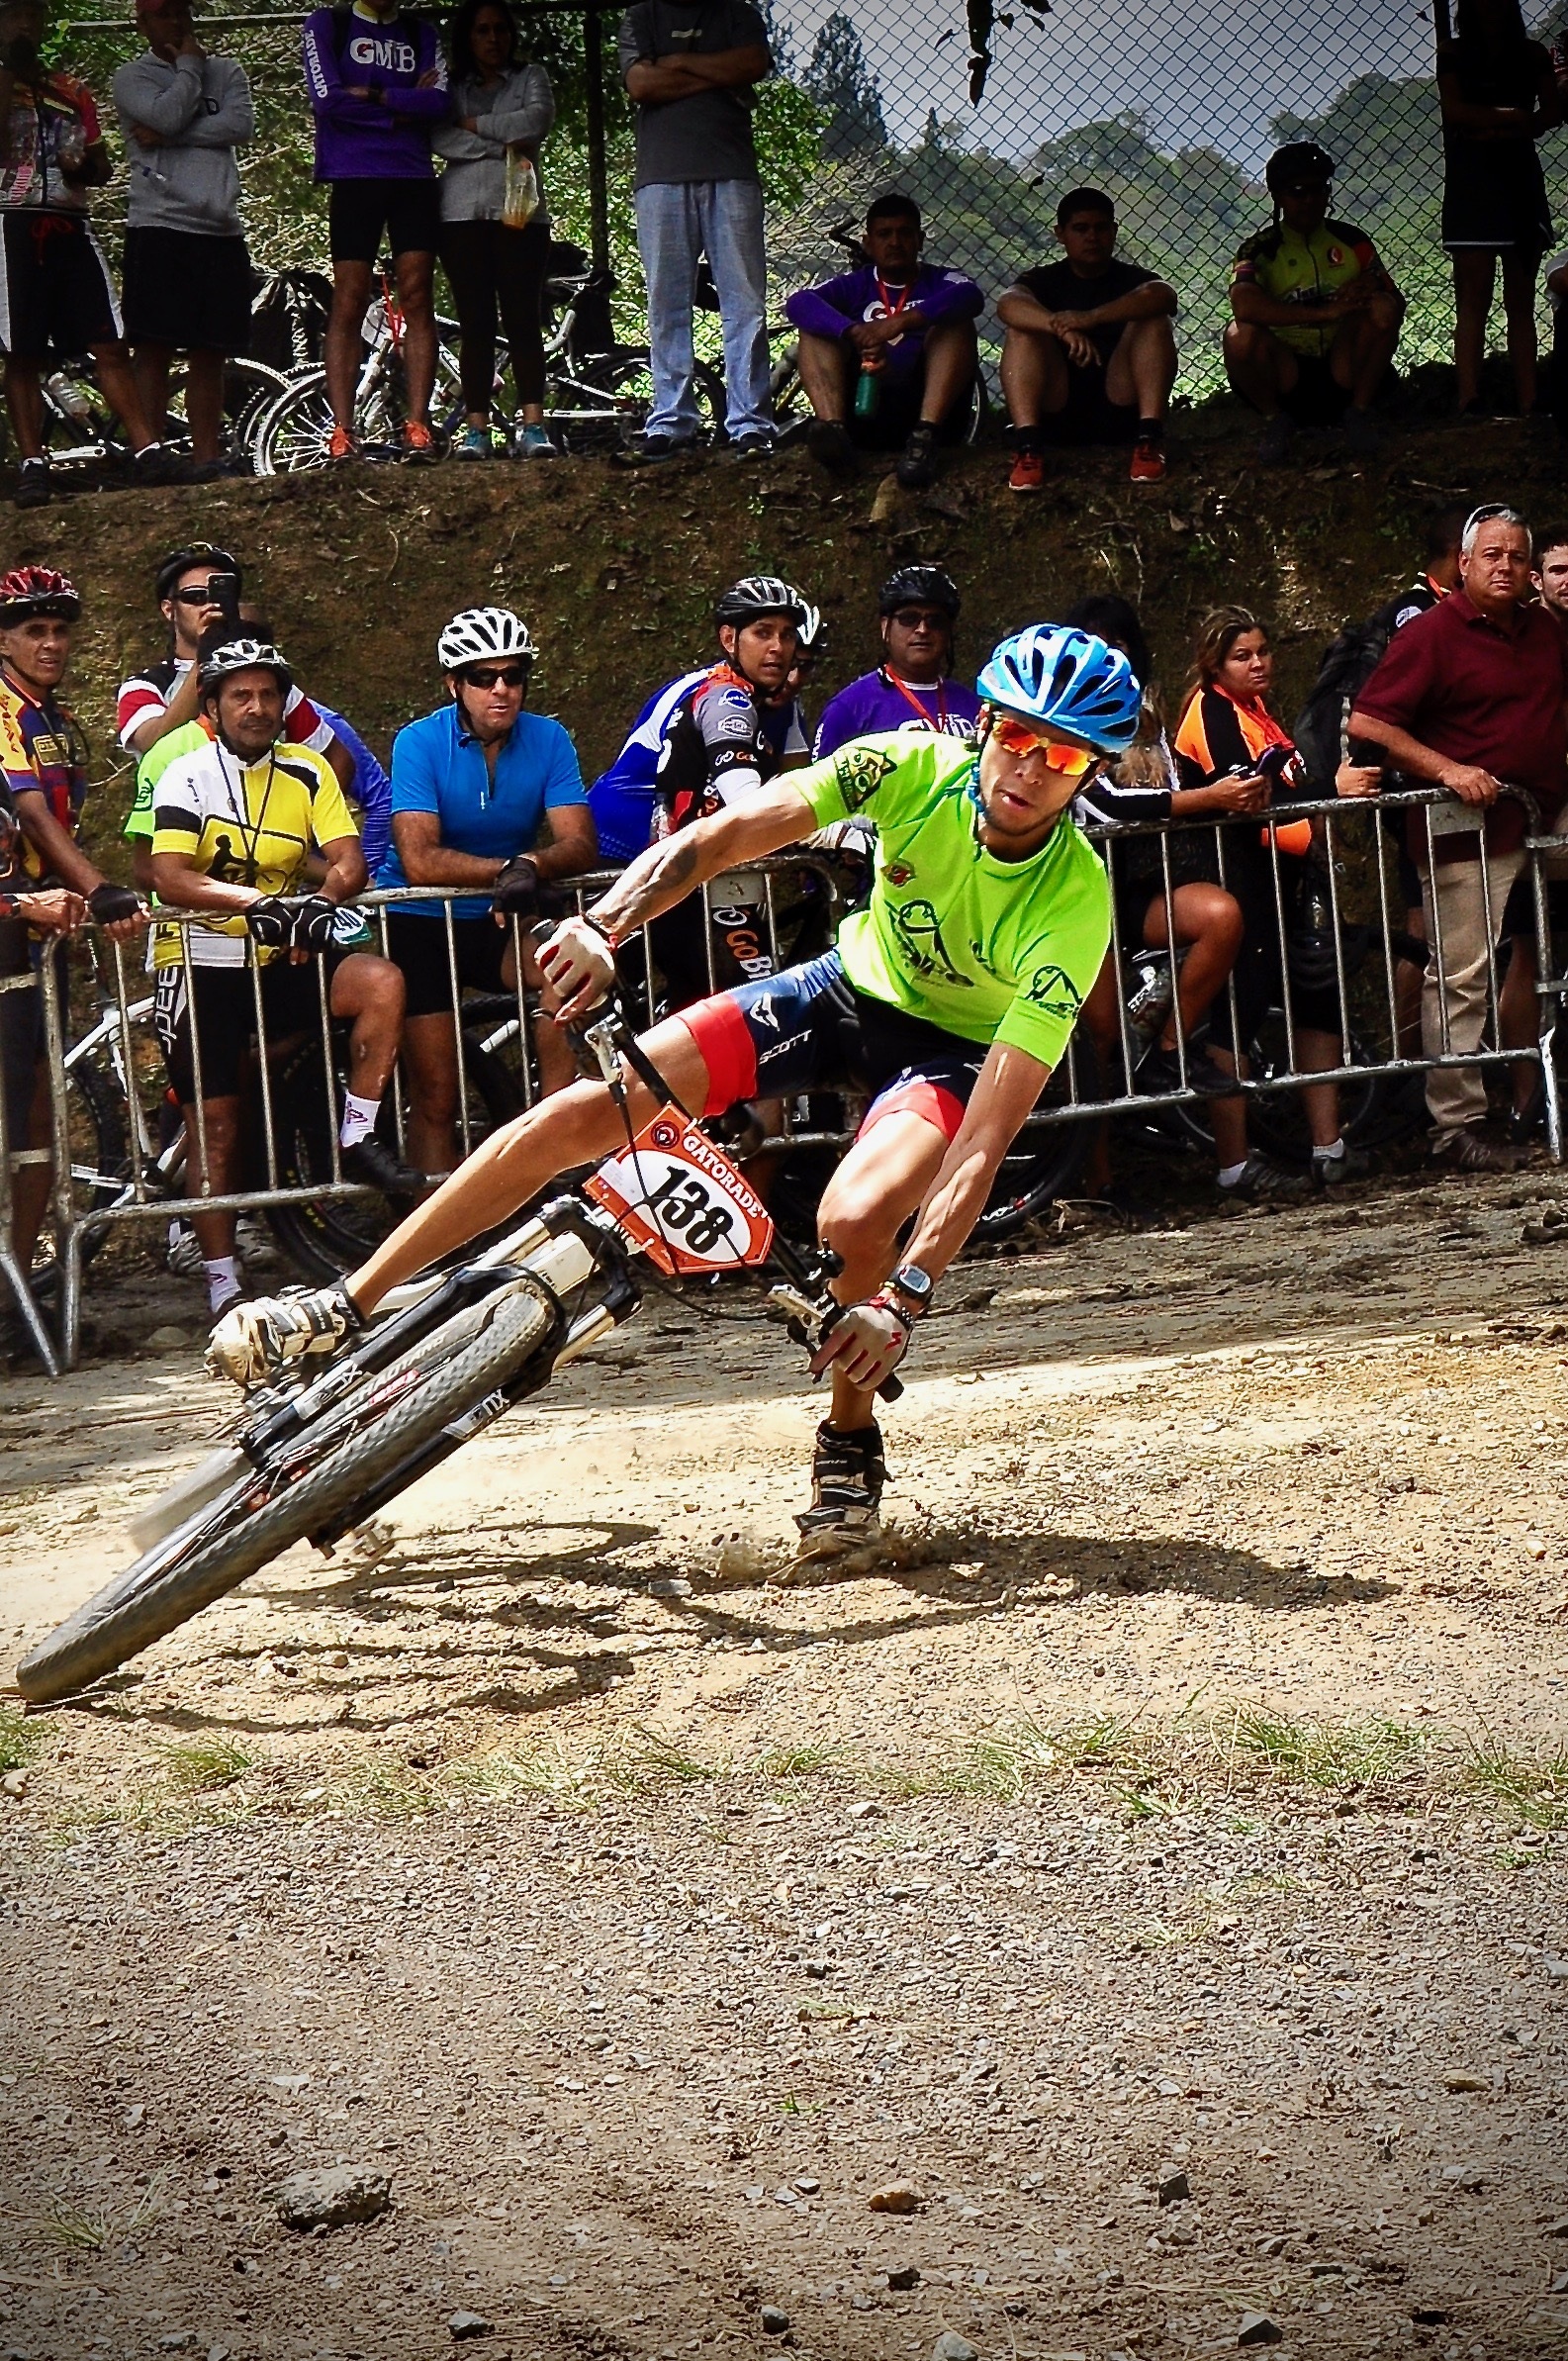
man, nature, outdoor, person, people, road, sport, bicycle, bike, male, cyclist, young, vehicle, action, ride, exercise, extreme sport, lifestyle, healthy, fitness, cycle, activity, sports equipment, mountain bike, riding, cycling, race, competition, sports, biking, racing, active, adult, freeride, mountain biking, cycle sport, cyclo cross, bicycle racing, downhill mountain biking, bicycle motocross, endurance sports, duathlon